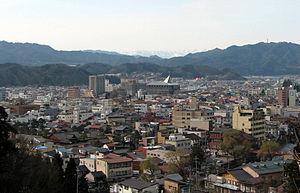
Vue de Takayama à partir du parc Shiroyama, Takayama, préfecture de Gifu, Japon
Takayama ou Hida-Takayama est une ville située dans la préfecture de Gifu, au Japon. Du fait de ses nombreux monuments historiques, elle est surnommée la « petite Kyoto ».